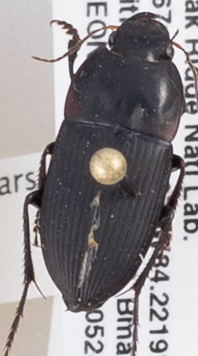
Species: Anisodactylus merula
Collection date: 2018-05-24
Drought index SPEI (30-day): -1.832
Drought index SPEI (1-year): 0.484
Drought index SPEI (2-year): -0.32